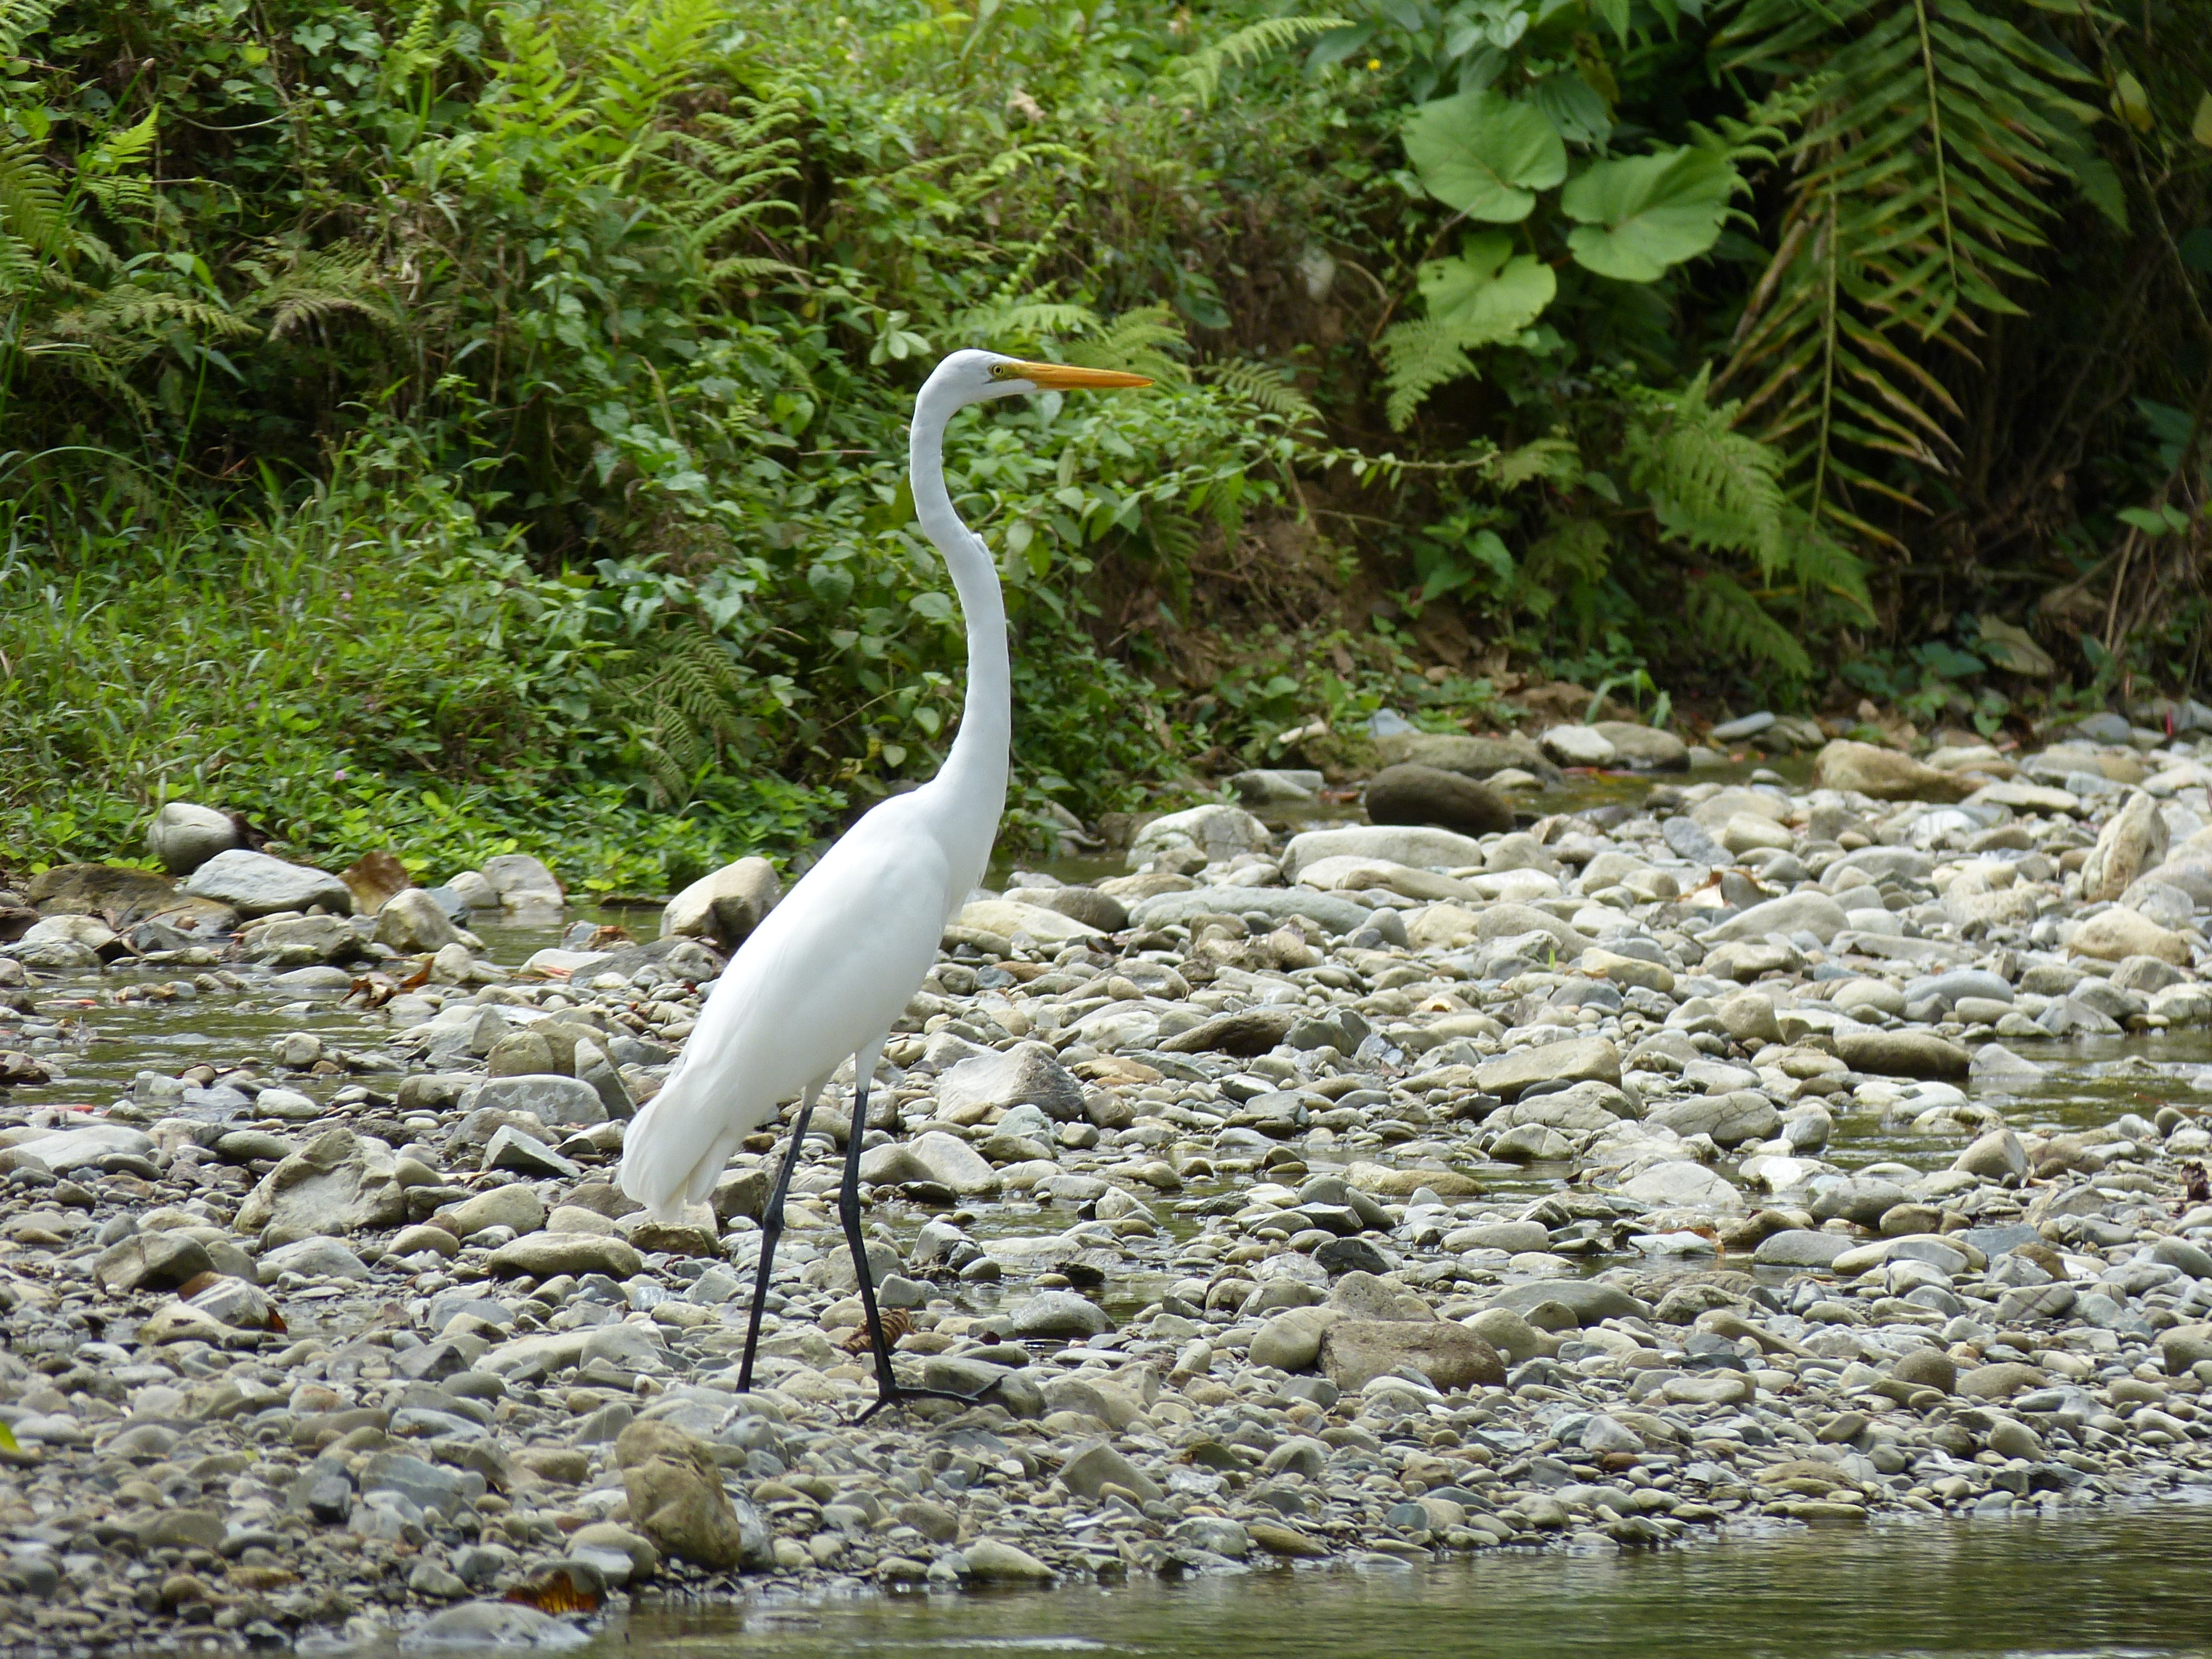
water, bird, river, wildlife, zoo, beak, fauna, rainforest, scree, egret, heron, pelecaniformes, costa rica, central america